Shunten

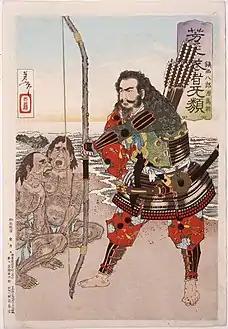
19th-century depiction of Minamoto no Tametomo, Shunten's supposed father

The official histories of the Ryukyu Kingdom name Shunten as the first monarch of Chūzan, with the "Chūzan Seikan" containing the most detailed account of his origins and reign. The histories claim that Shunten was born around 1165 as the son of the Japanese samurai Minamoto no Tametomo (1139–1170). Tametomo, a historical figure from Kyushu who fought in the Hōgen rebellion during the late Heian period, was exiled to Izu Province after participating in the Minamoto clan's failed assault on the Taira-held city of Kyoto. The Ryukyuan histories claim that Tametomo travelled to Okinawa, either in exile or due to being blown off-course in a storm. He greatly impressed the inhabitants, and briefly ruled over the island; the chief of Ōzato married his daughter to Tametomo, who bore his son Shunten around 1165. Shortly after Shunten's birth, Tametomo left his family to return to fight in Japan, where he committed suicide after his defeat in battle.